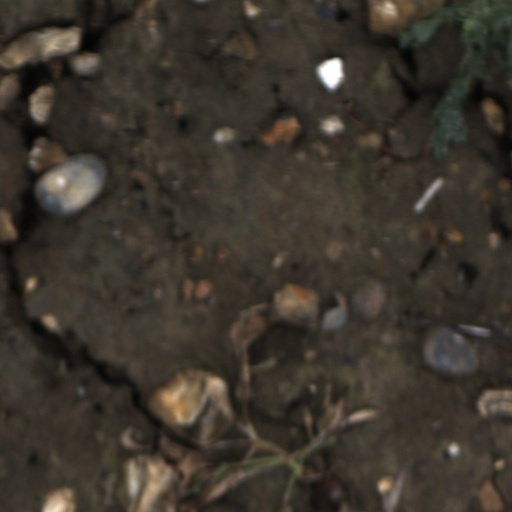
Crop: wheat